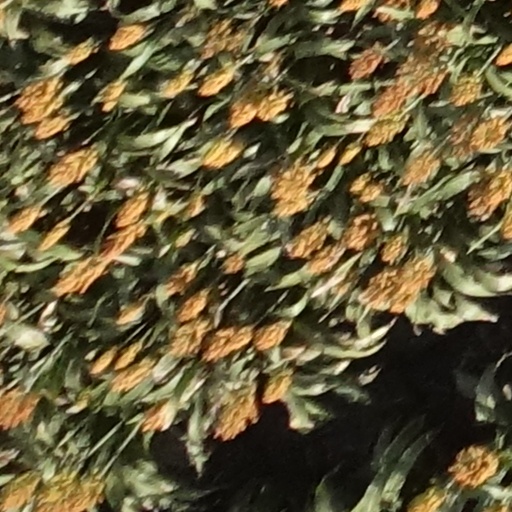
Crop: sorghum